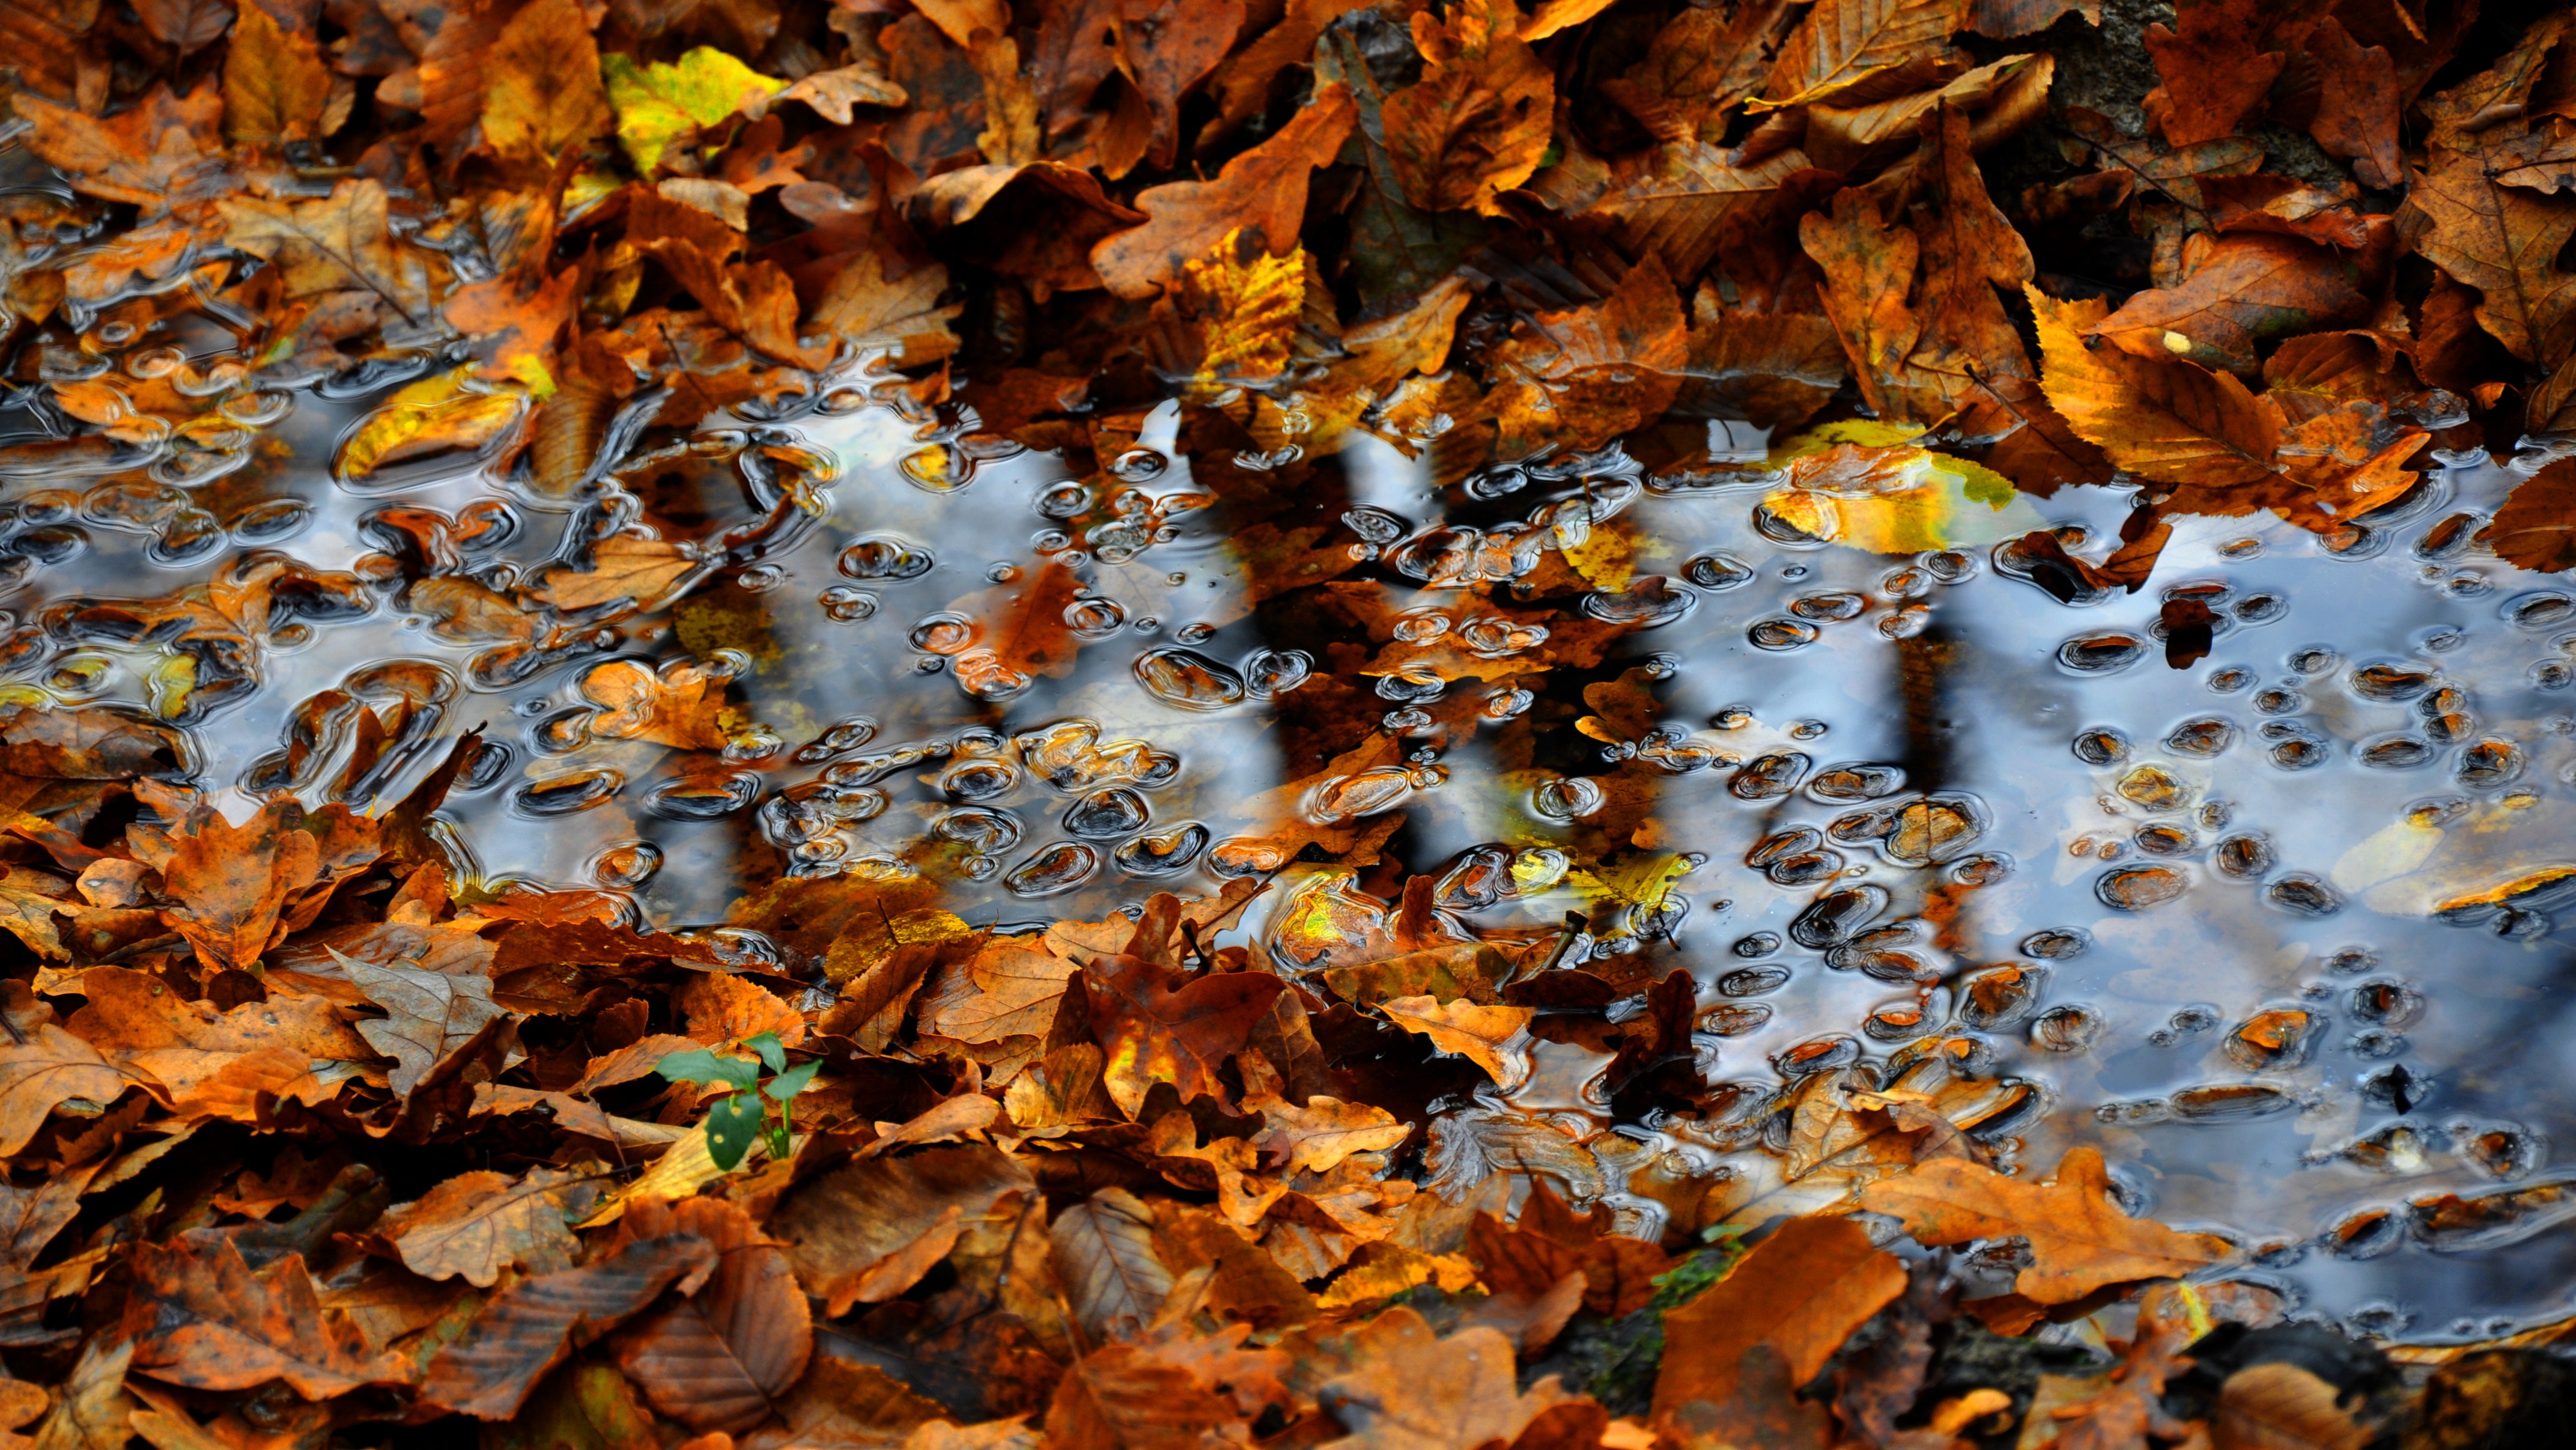
tree, nature, forest, branch, plant, sunlight, leaf, flower, foliage, autumn, soil, yellow, flora, season, maple leaf, deciduous, woodland, ecosystem, woody plant